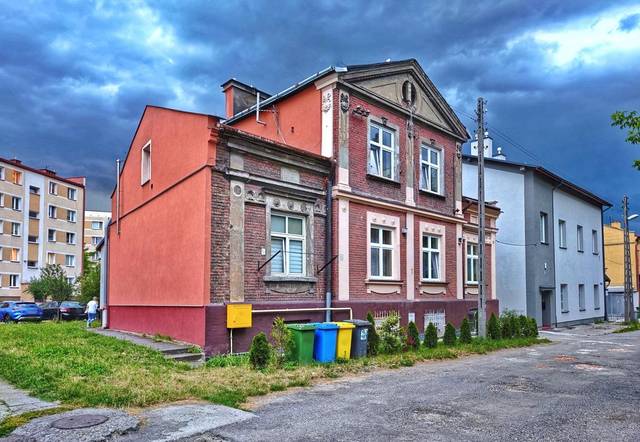
Region: Poland
Coordinates: 49.786, 22.784